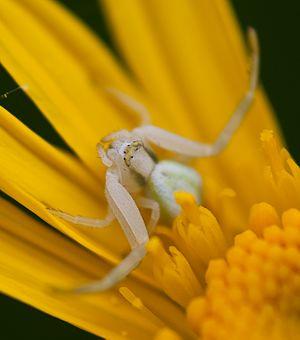
Runcinia grammica est une espèce d'araignées aranéomorphes de la famille des Thomisidae.